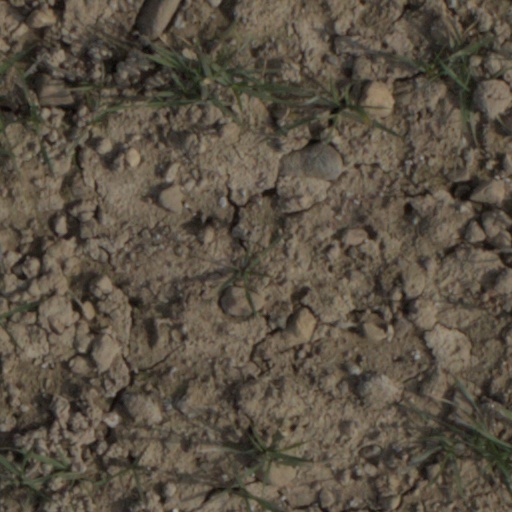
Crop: wheat